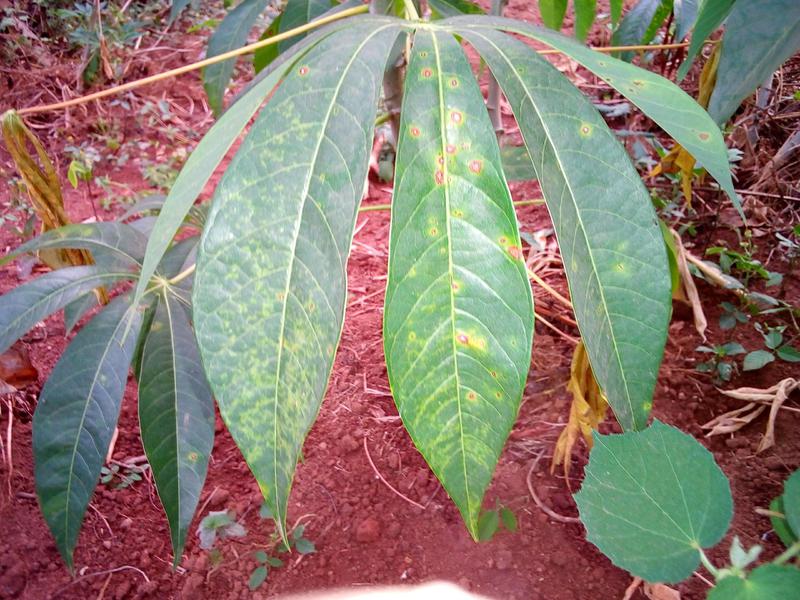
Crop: cassava
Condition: brown_streak_disease